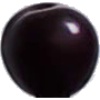
Label: cherry_wax_black